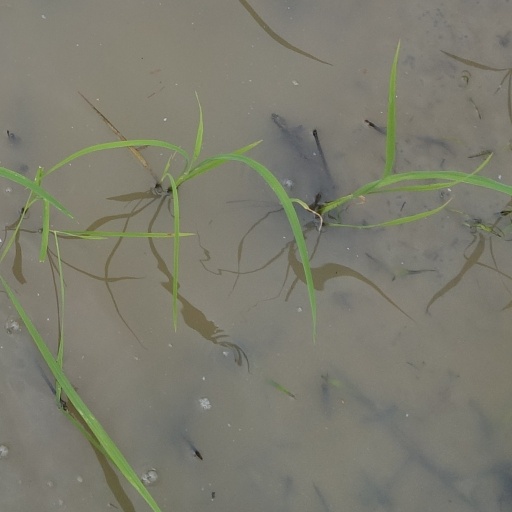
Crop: rice